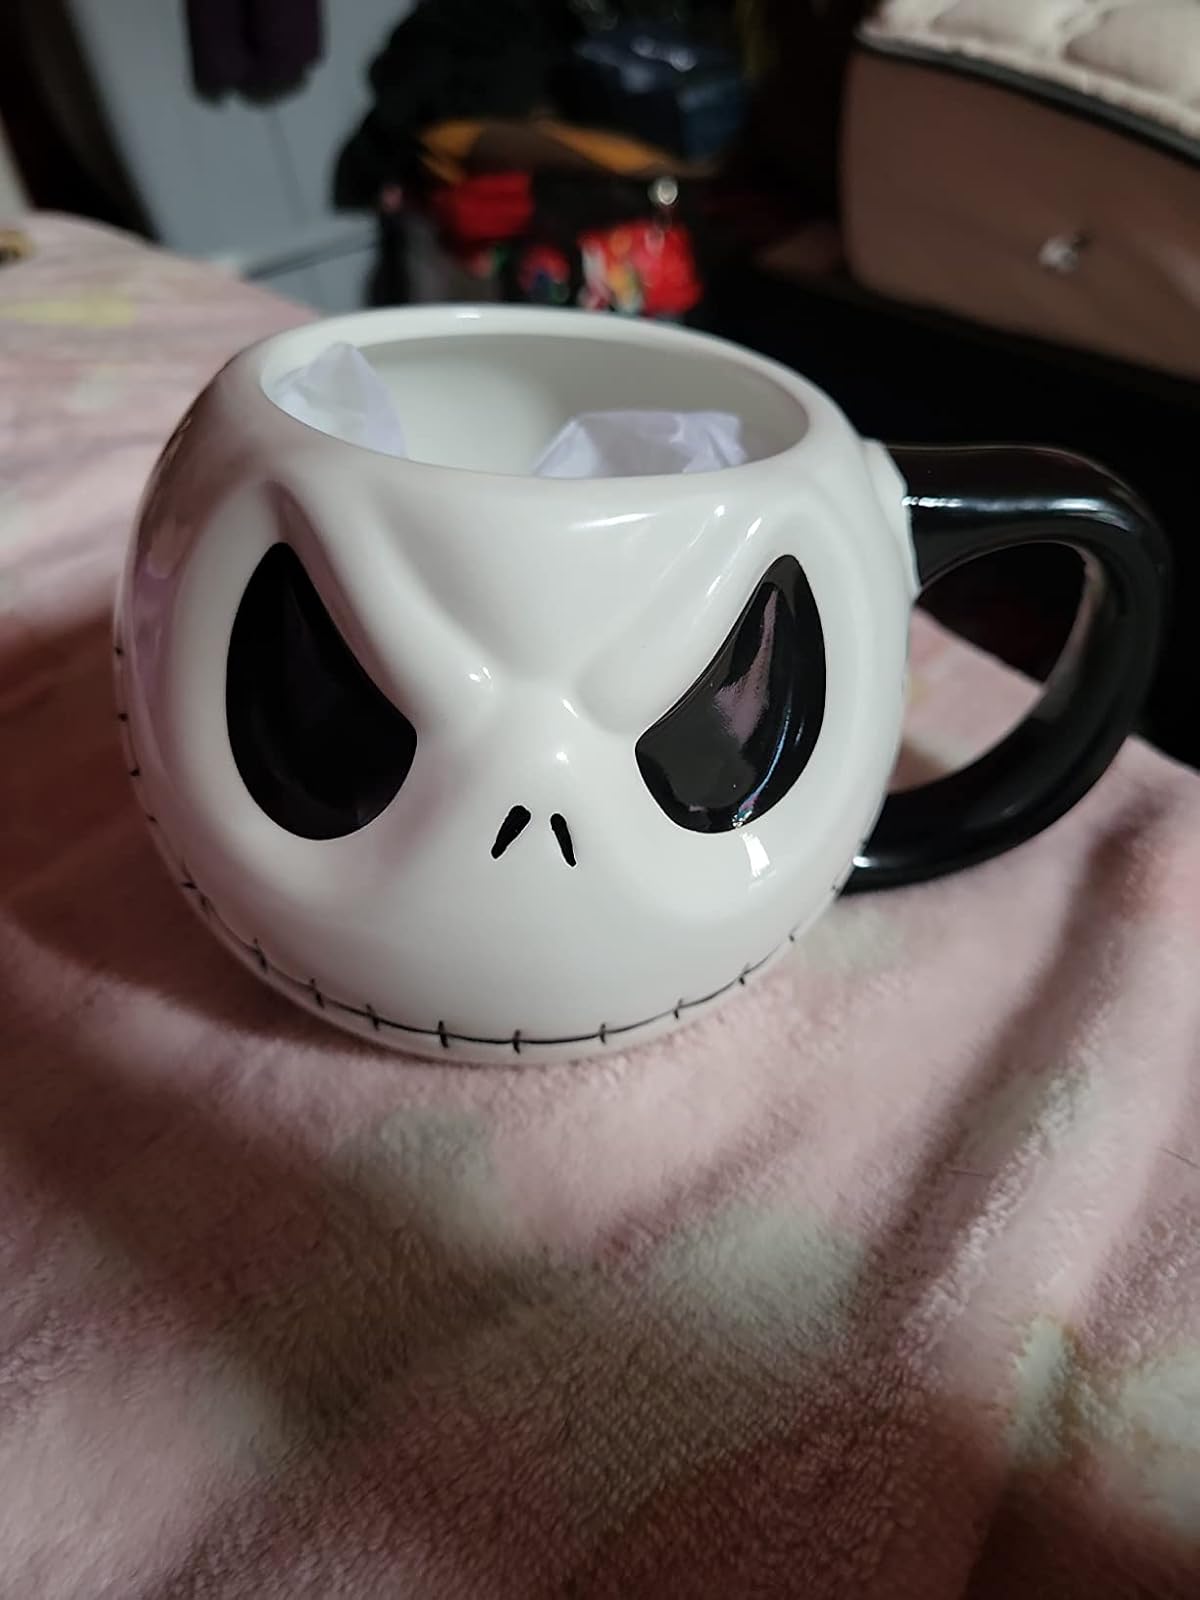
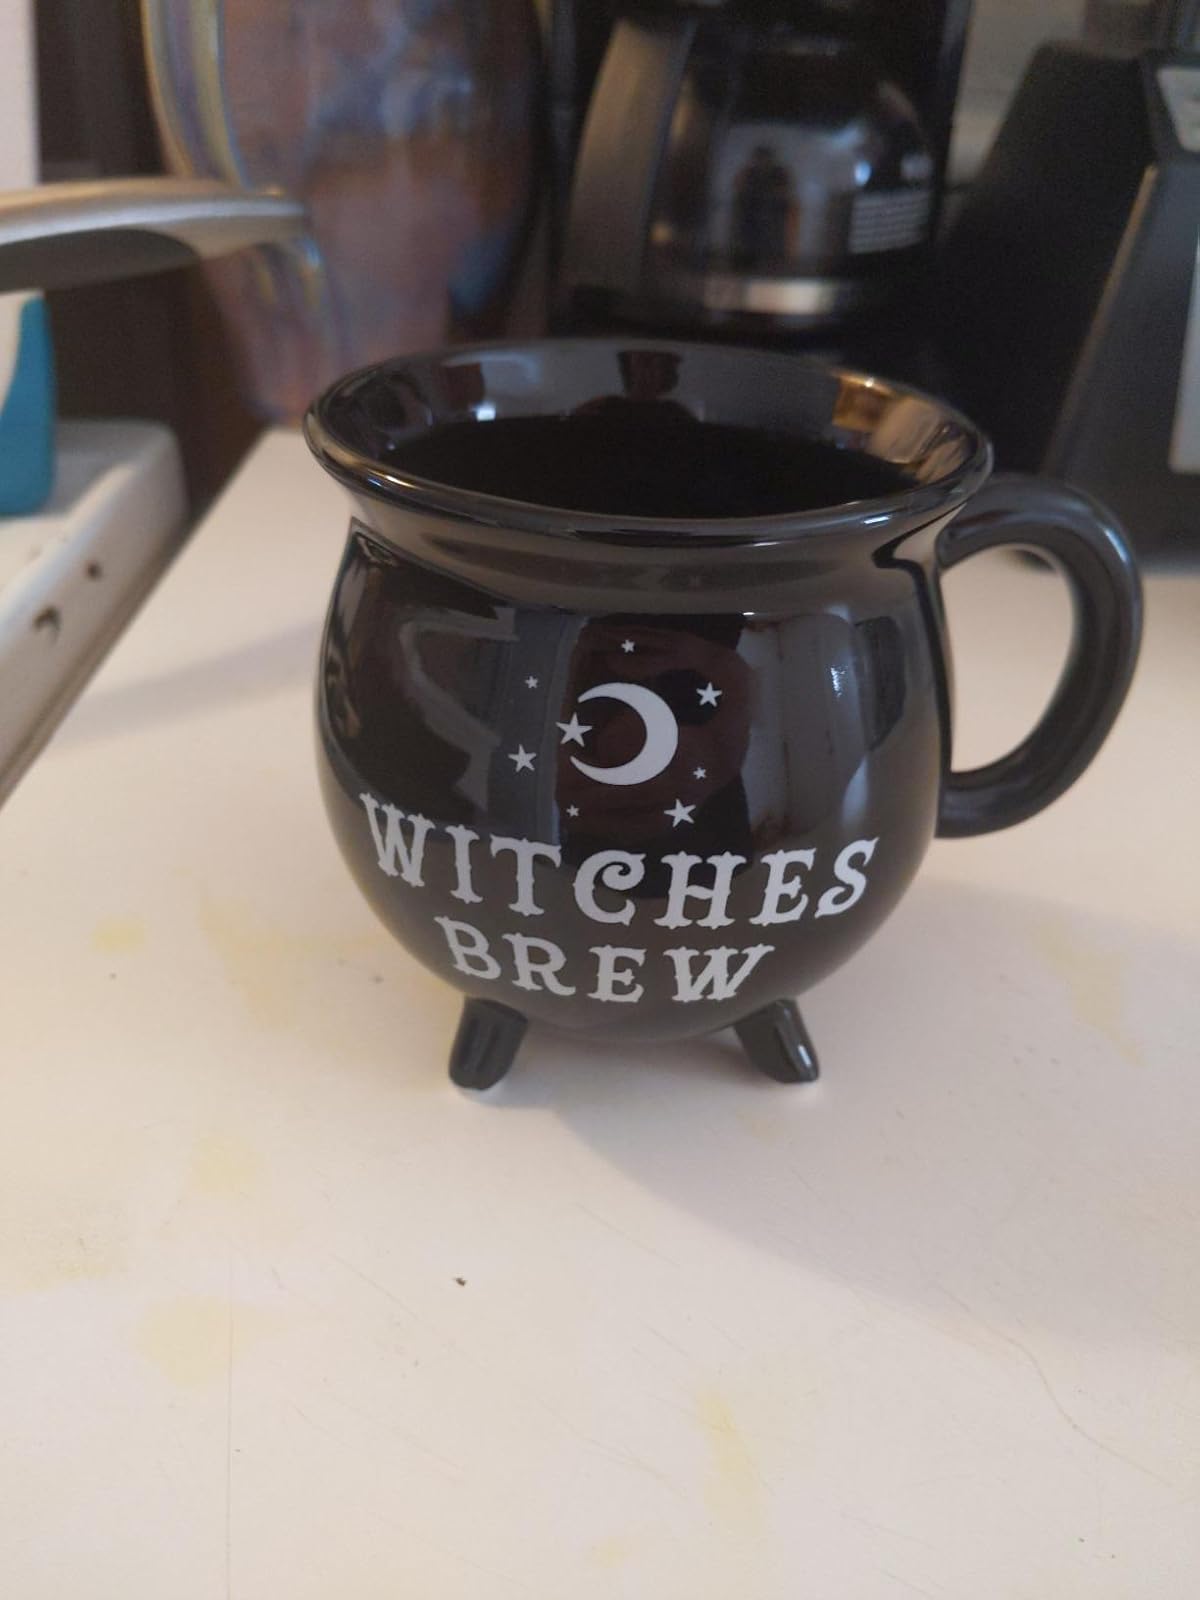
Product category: items_mug
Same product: no